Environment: real
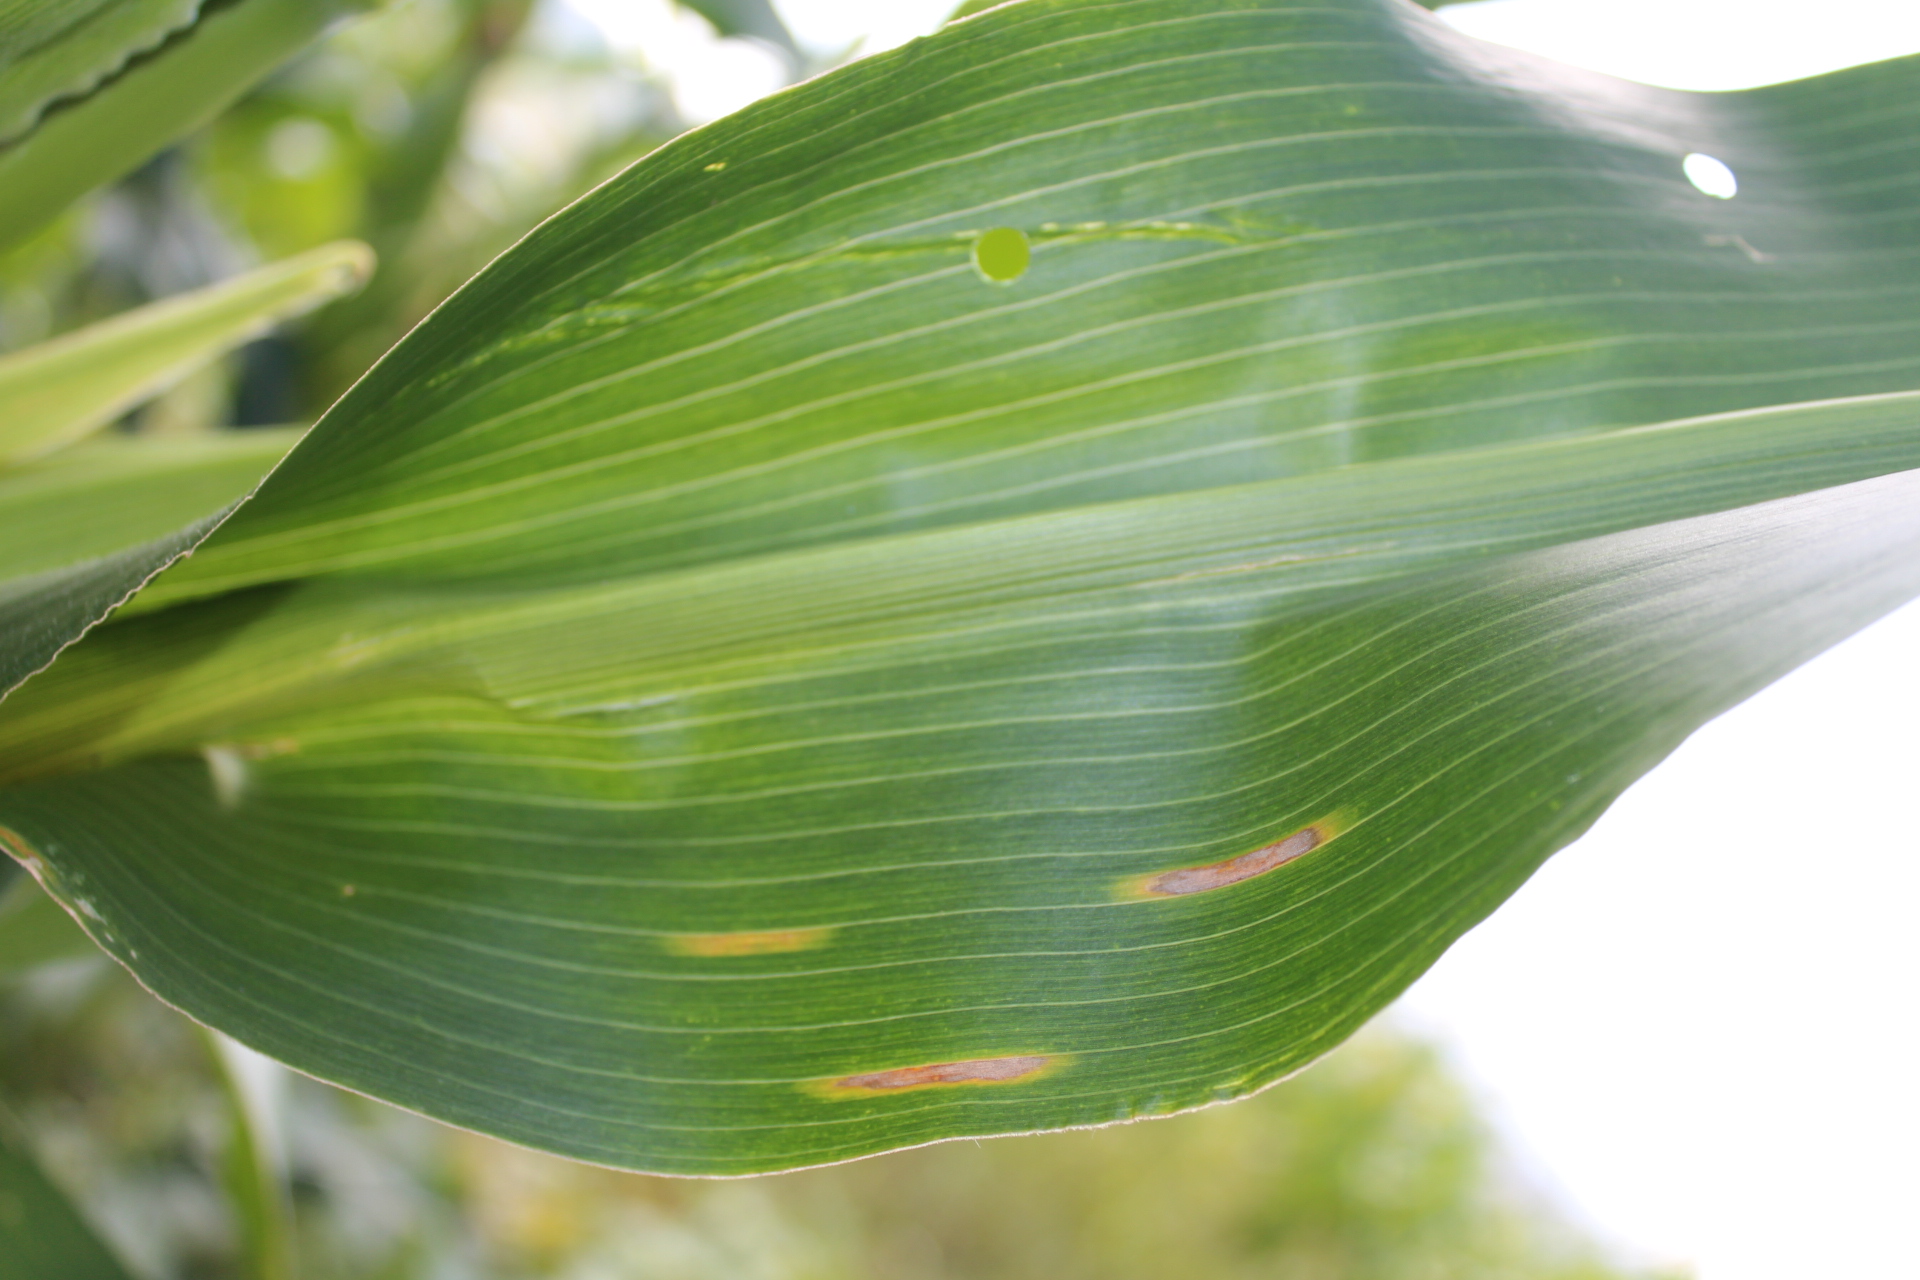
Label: gray_leaf_spot